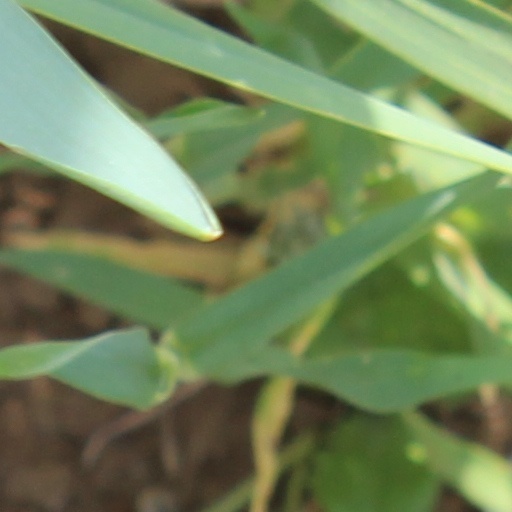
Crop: wheat